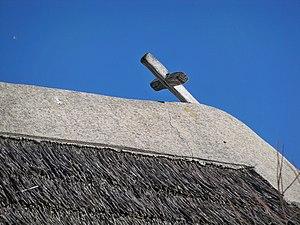
Cabane de gardian à Salin de Giraud
La cabane de gardian est, à l'origine, le logement de l'ouvrier agricole dit « gardien des taureaux » dans la Camargue du XIXᵉ siècle et du début du XXᵉ. À partir des années 1930, elle a été revendiquée et défendue en tant que telle par l'association nation gardiane fondée en 1904 par l'écrivain et manadier Folco de Baroncelli. C'est une chaumière au pignon-façade orienté sud, au plan en forme de fer à cheval pour limiter la prise au mistral, construite sur une structure de bois recouverte de sagne ou de pisé, enduite de mortier à la chaux, avec toit de chaume en sagne et faîtage en mortier à la chaux. Le bout du chevron central de l'abside est coiffé d'une corne de taureau ou d'une croix, et sert à amarrer la toiture avec des cordes les jours de grand vent ou de tempête.